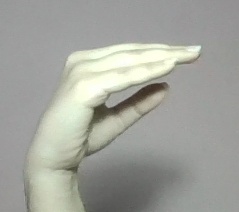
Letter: jeem